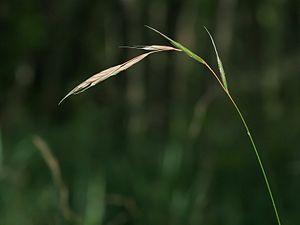
Cette liste de Tracheophyta de Bosnie-Herzégovine, ainsi que d’espèces introduites est un aperçu incomplet d’espèces de mousses, de fougères, de gymnospermes et d’angiospermes citées dans la littérature disponible en langues bosniaque, croate, serbe et serbo-croate. Cet aperçu n’inclue pas des espèces cultivées ni celles occasionnellement introduites.